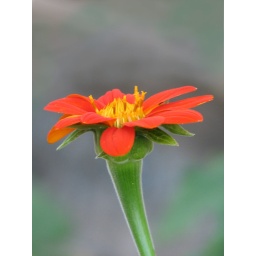
A beautiful red flower on a bright day at Ramoji Film City in Hyderabad